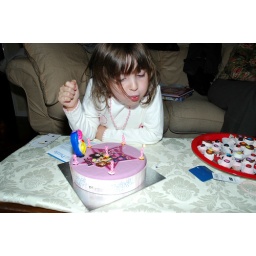
She got all the candles out without spitting over the cake too much!